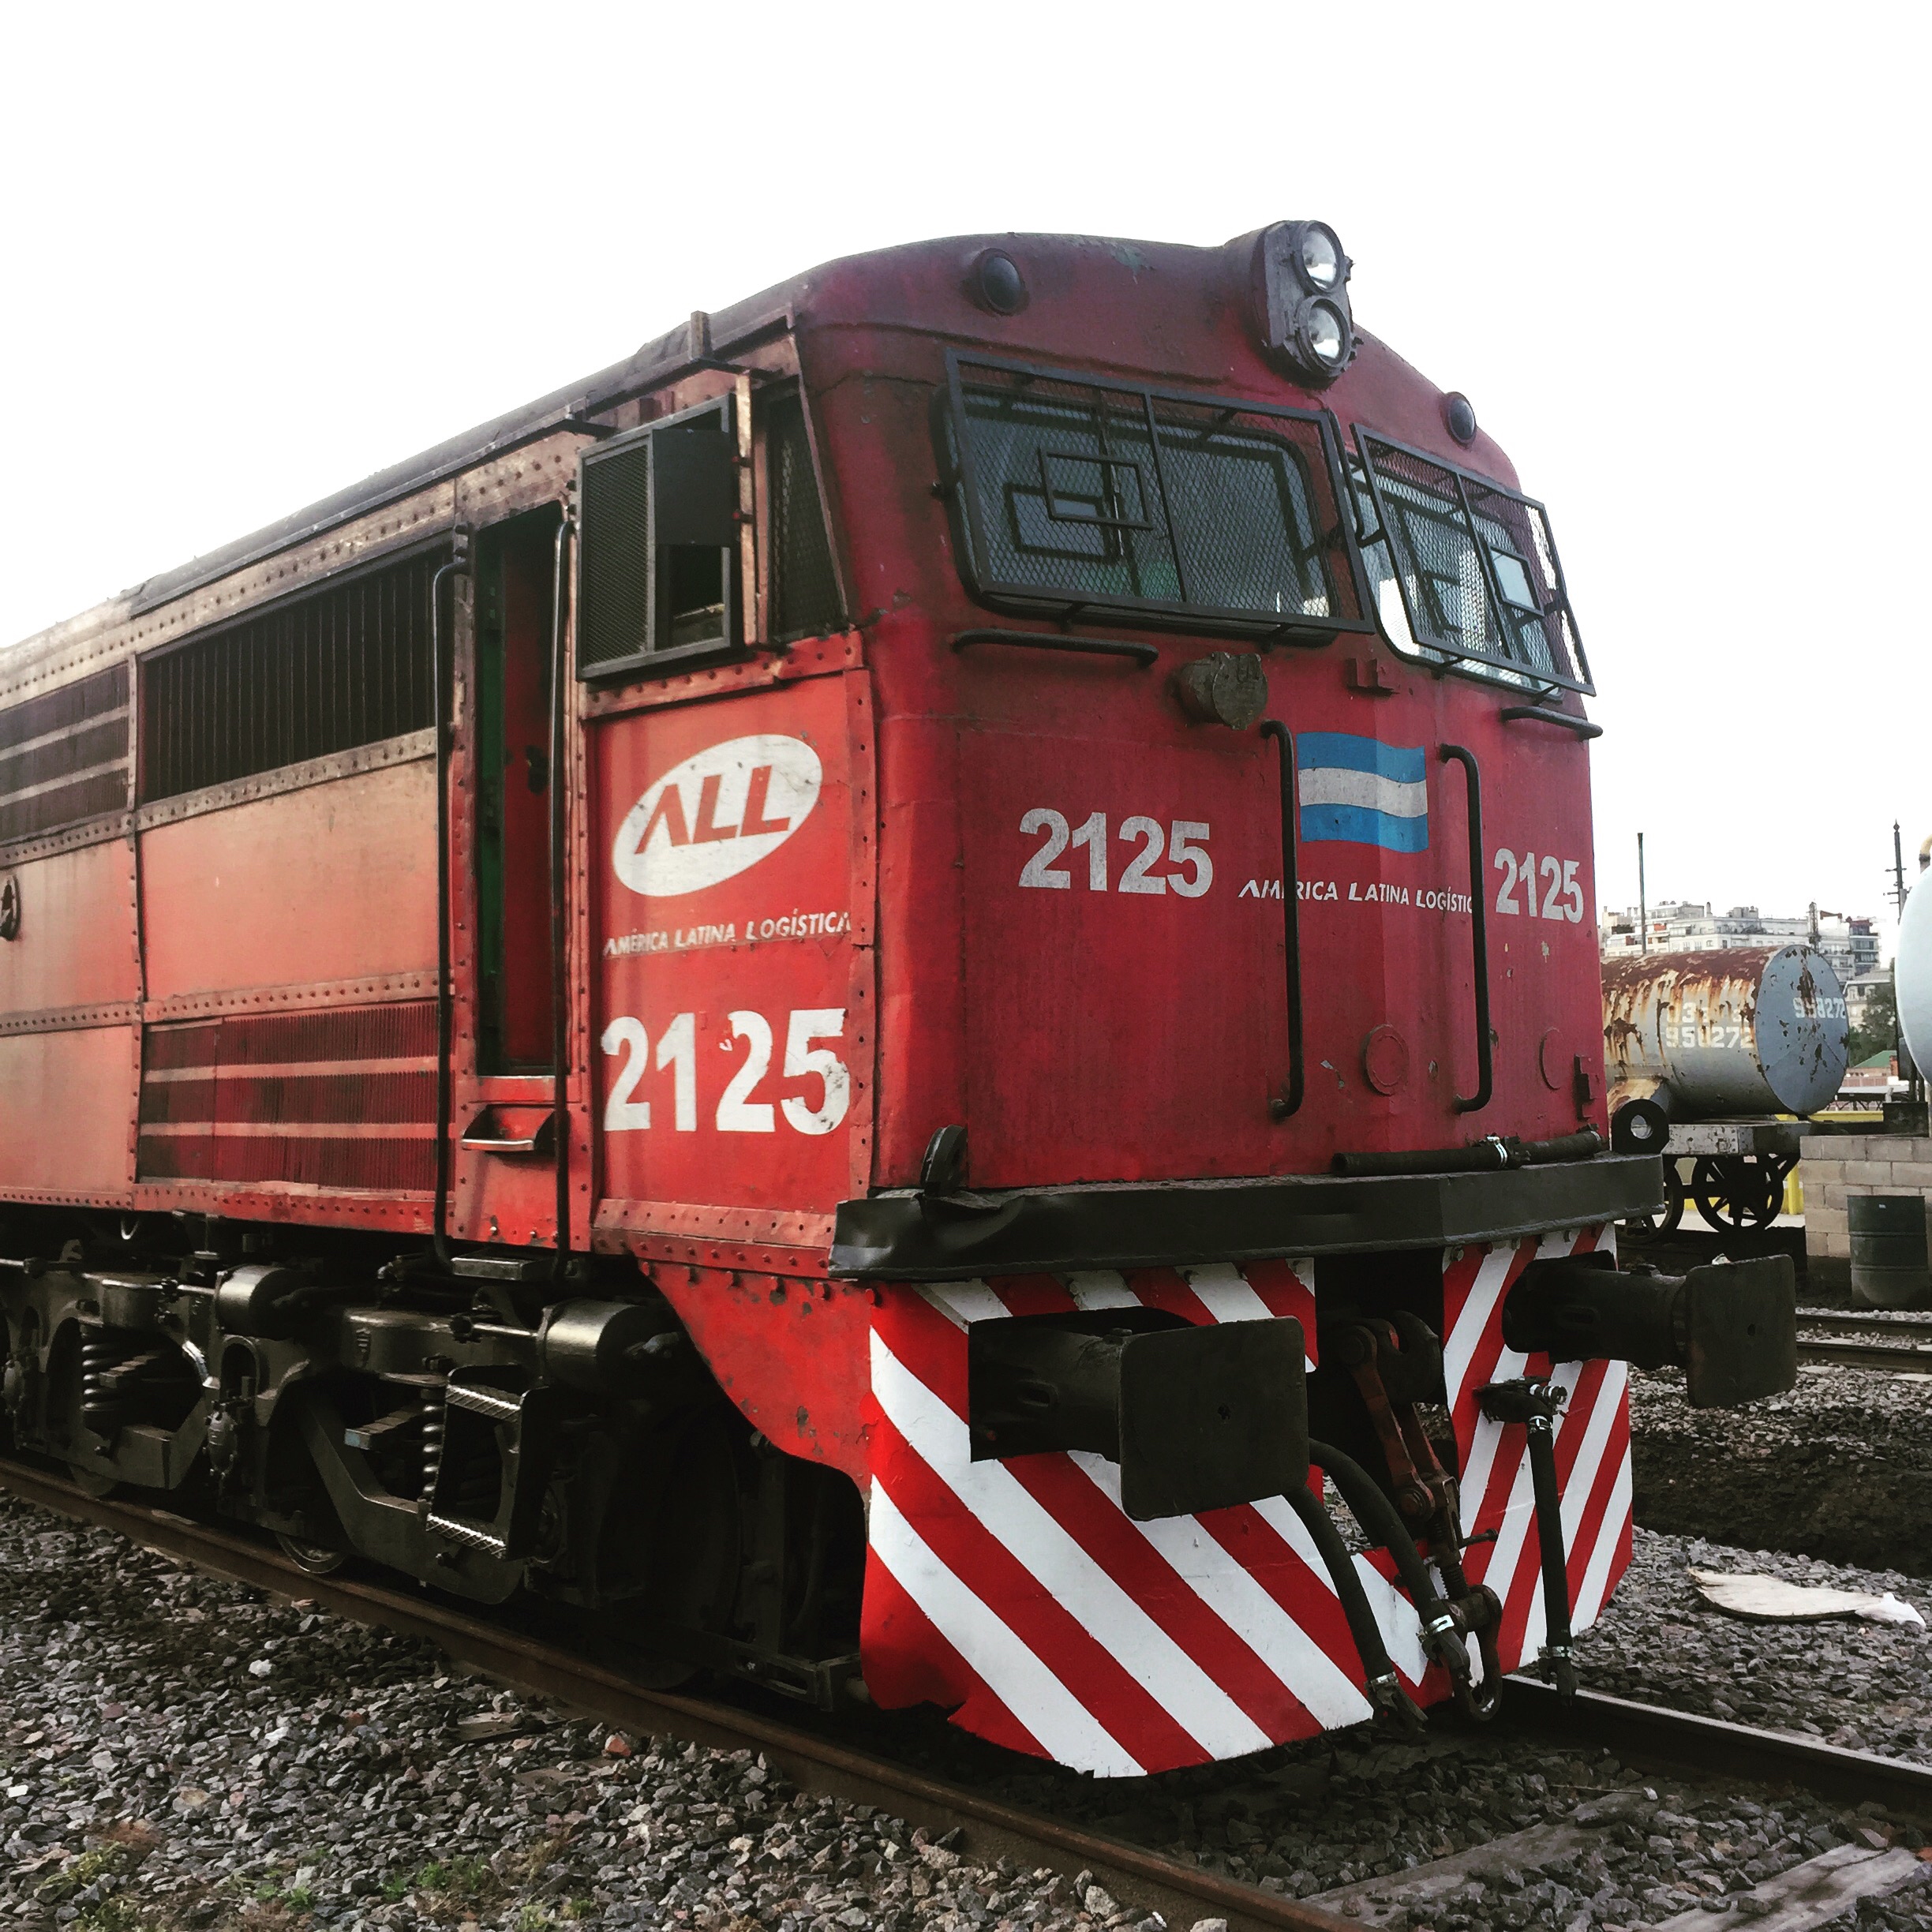
iphone, track, train, transport, vehicle, public transport, locomotive, instagram, argentina, iphoneography, project365, squareformat, rodrigoparedes, buenosaires, ar, 160378, 160378com, www160378com, iphone6plus, 305, rail transport, electric locomotive, land vehicle, freight car, rolling stock, railroad car, passenger car